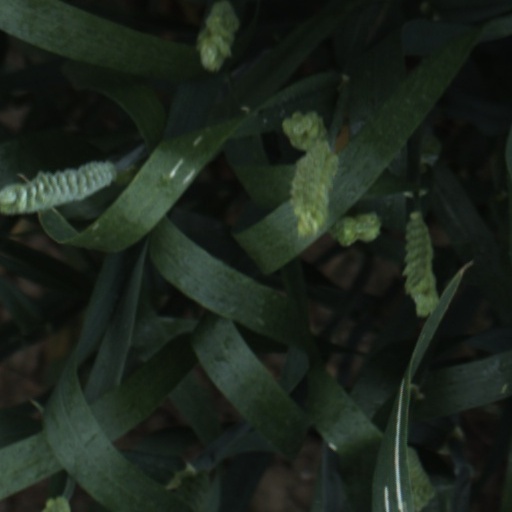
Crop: wheat